Thanks for Your Love

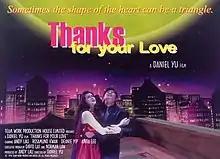
US film poster

Thanks for Your Love is a 1996 Hong Kong romantic comedy film produced and directed by David Yu and Norman Law and starring Andy Lau and Rosamund Kwan.